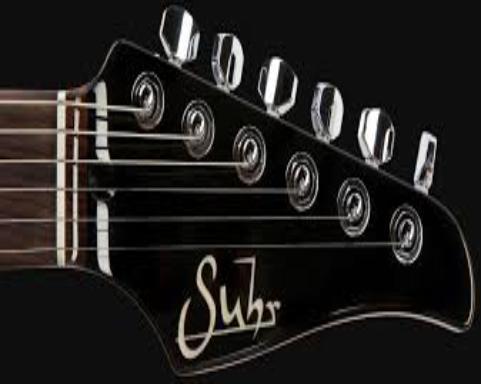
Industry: Leisure